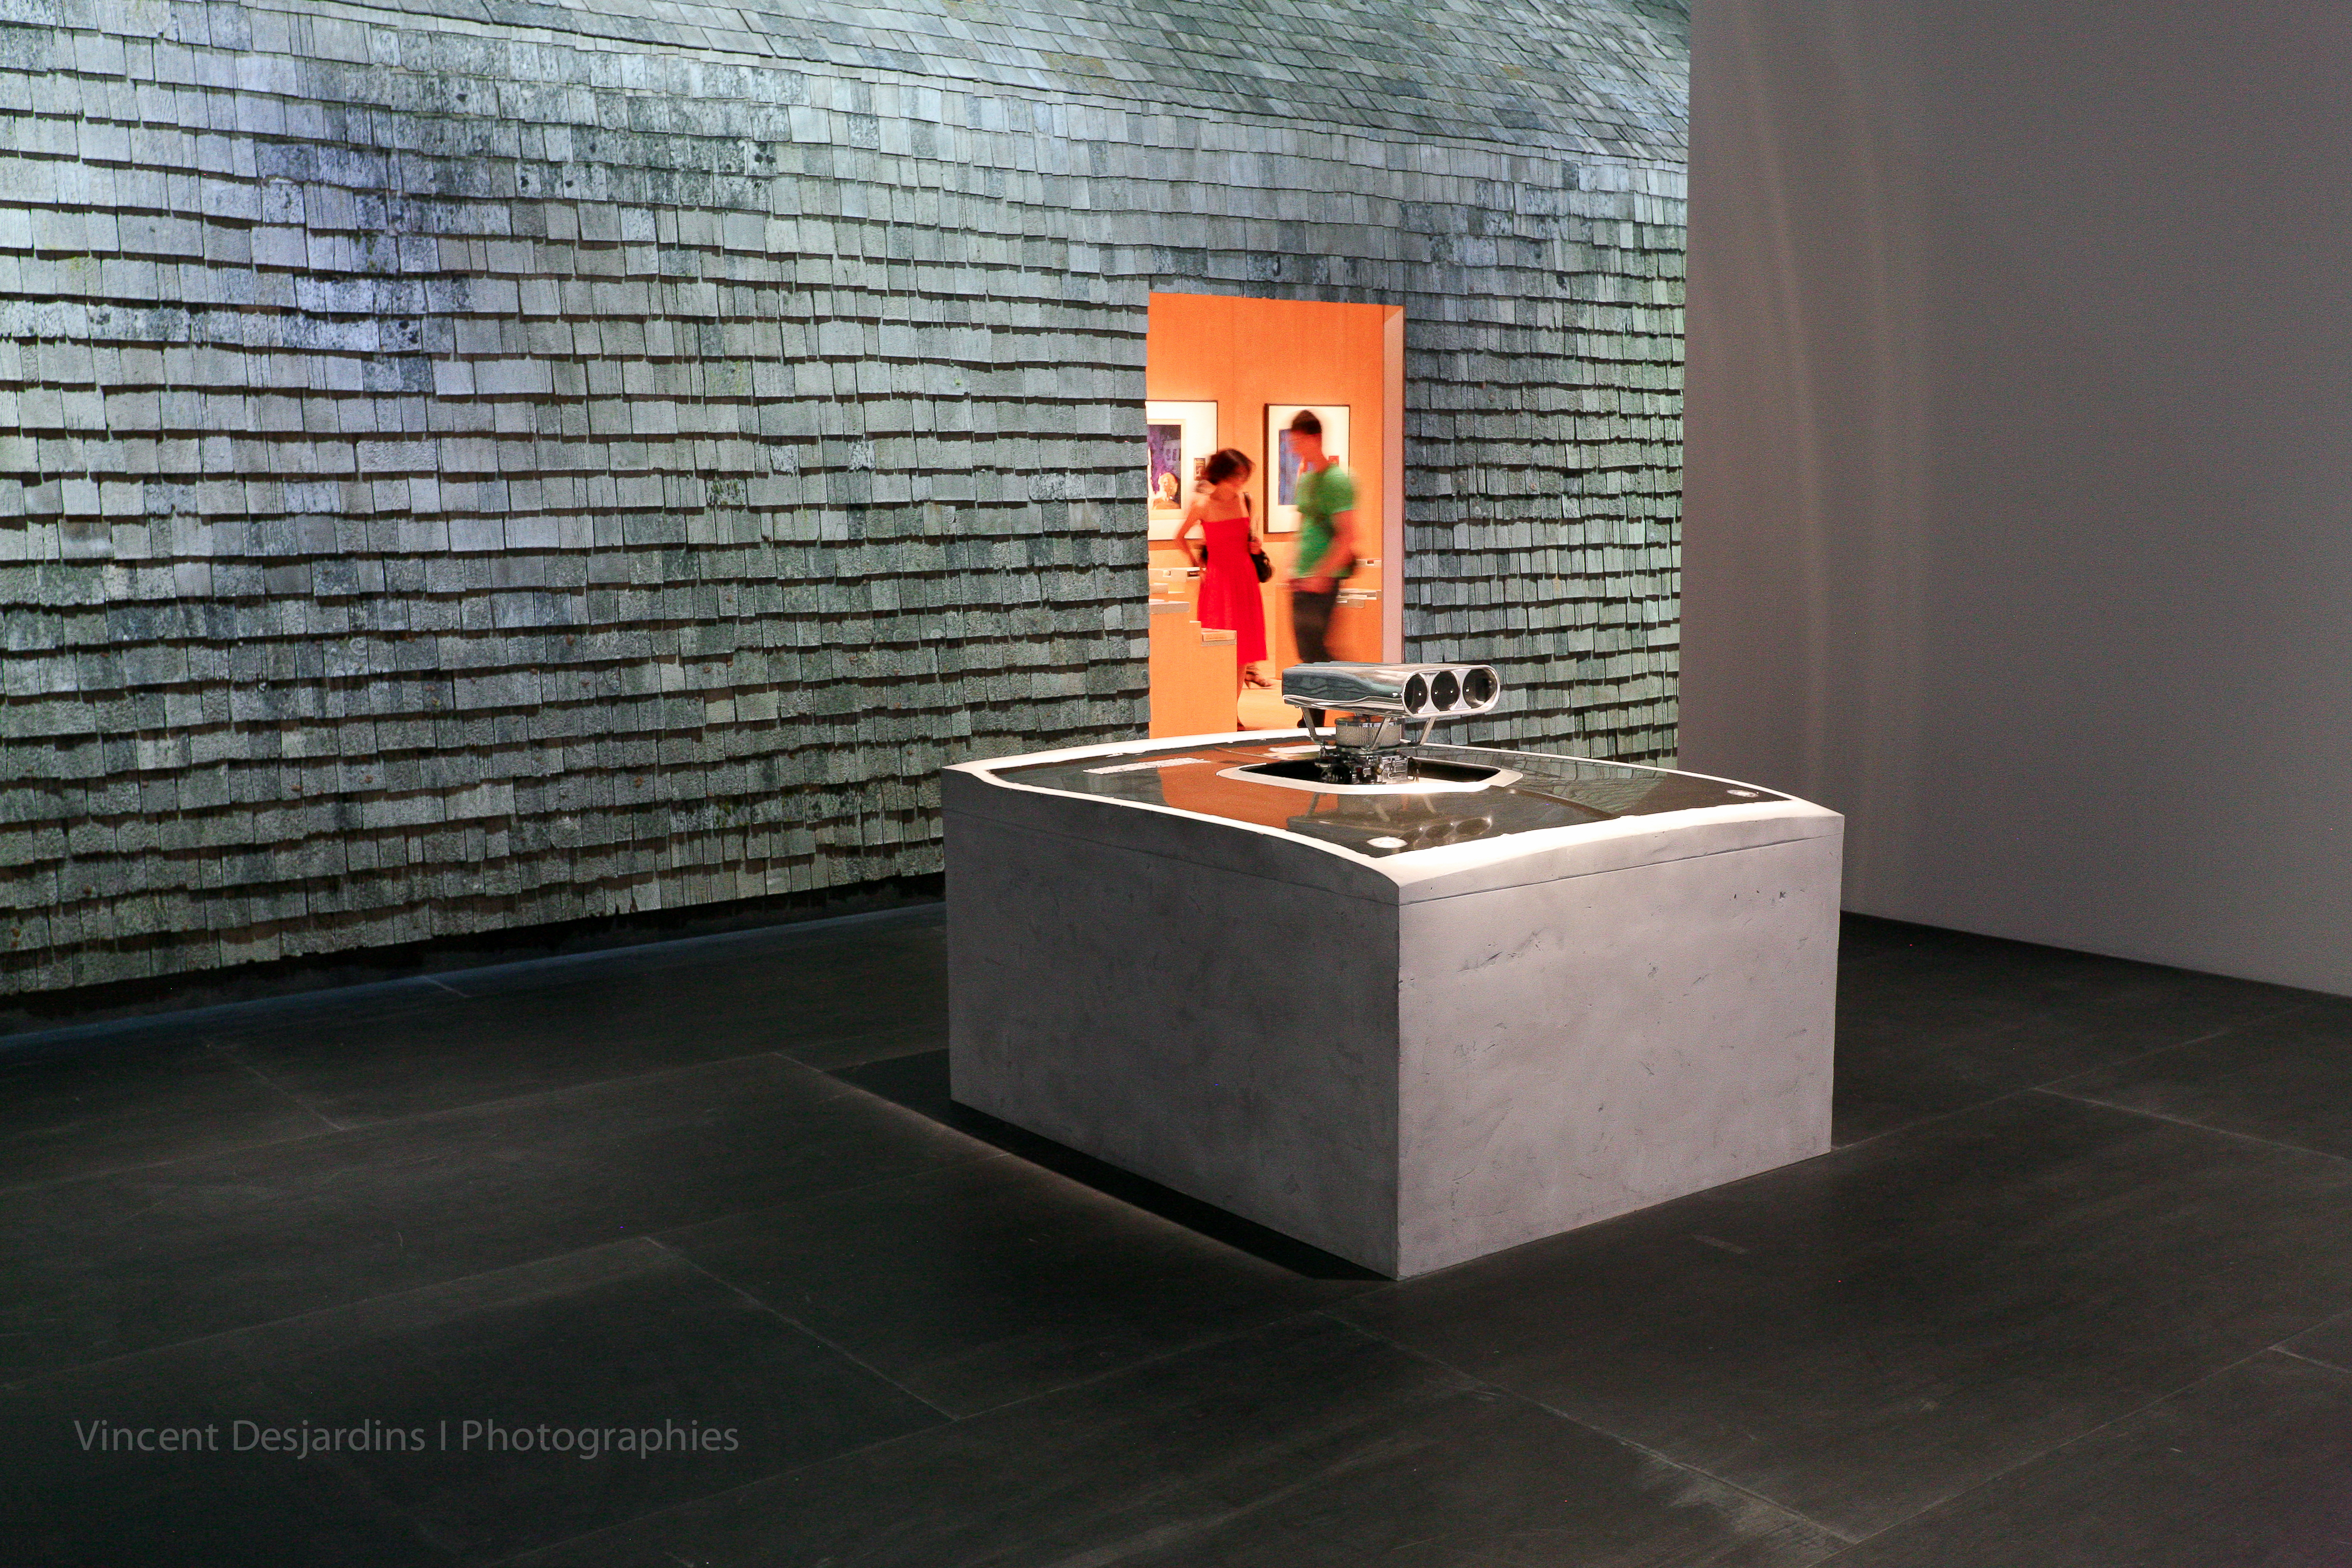
wood, floor, paris, fireplace, exposition, bnf, tourist attraction, exhibition, hearth, richardprince, biblioth quenationaledefrance, flooring